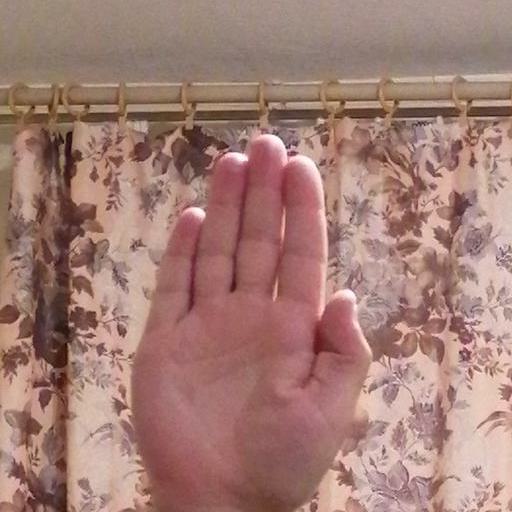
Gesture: stop